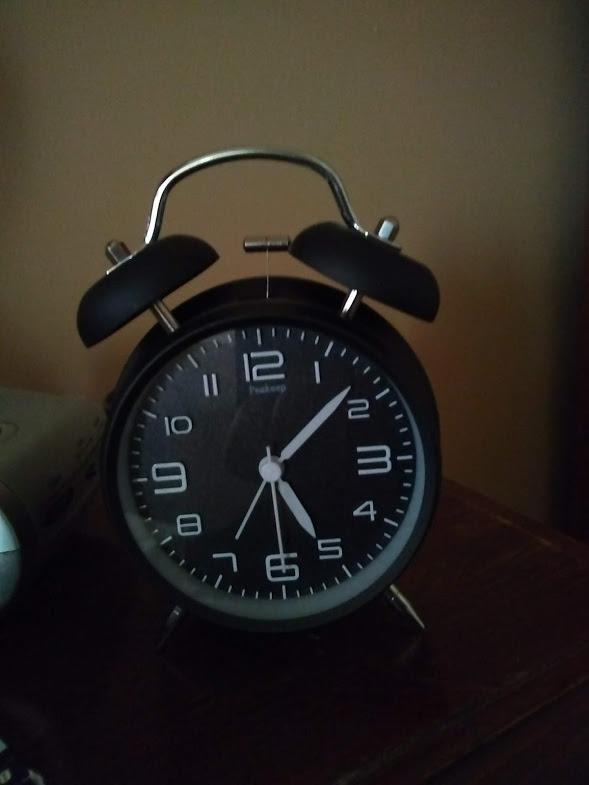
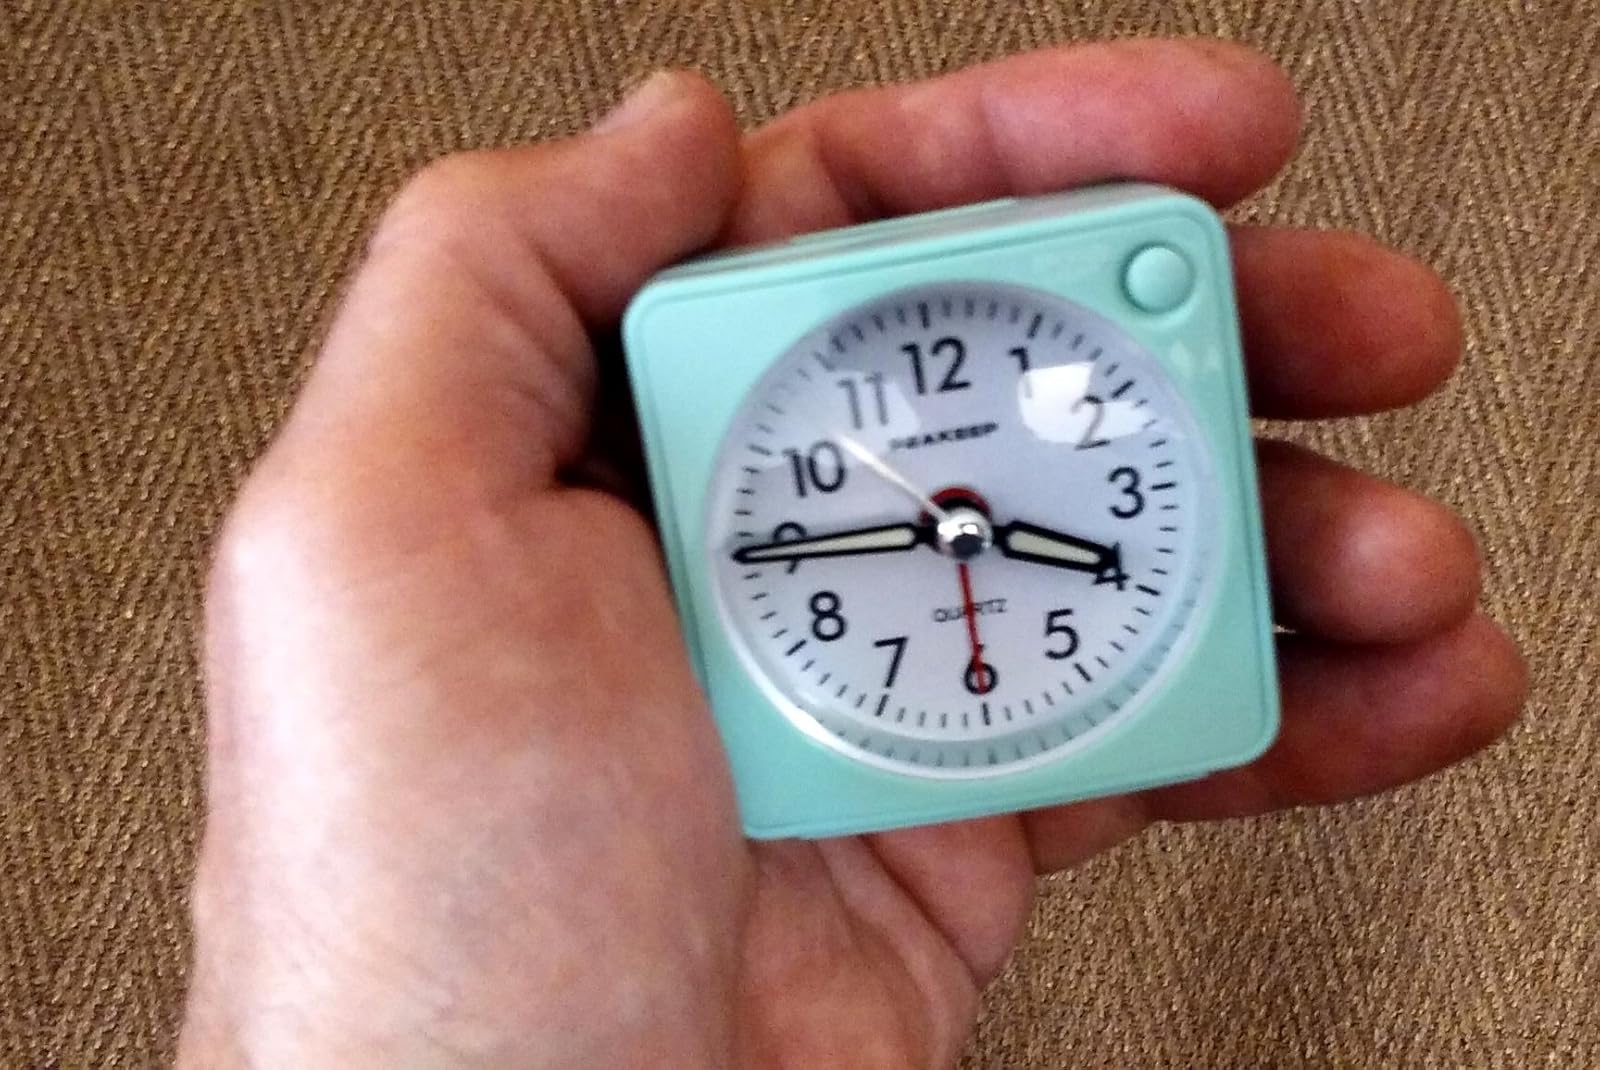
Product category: clock
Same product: no